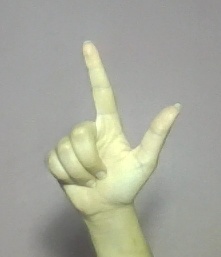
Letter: laam